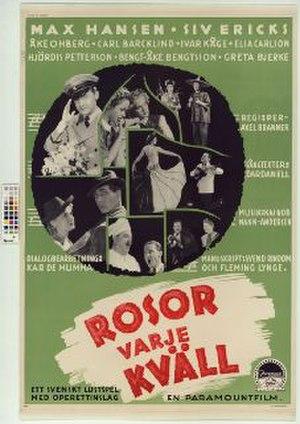
Poster d'un film suédois de 1939 Svenska: Rosor varje kväll, program